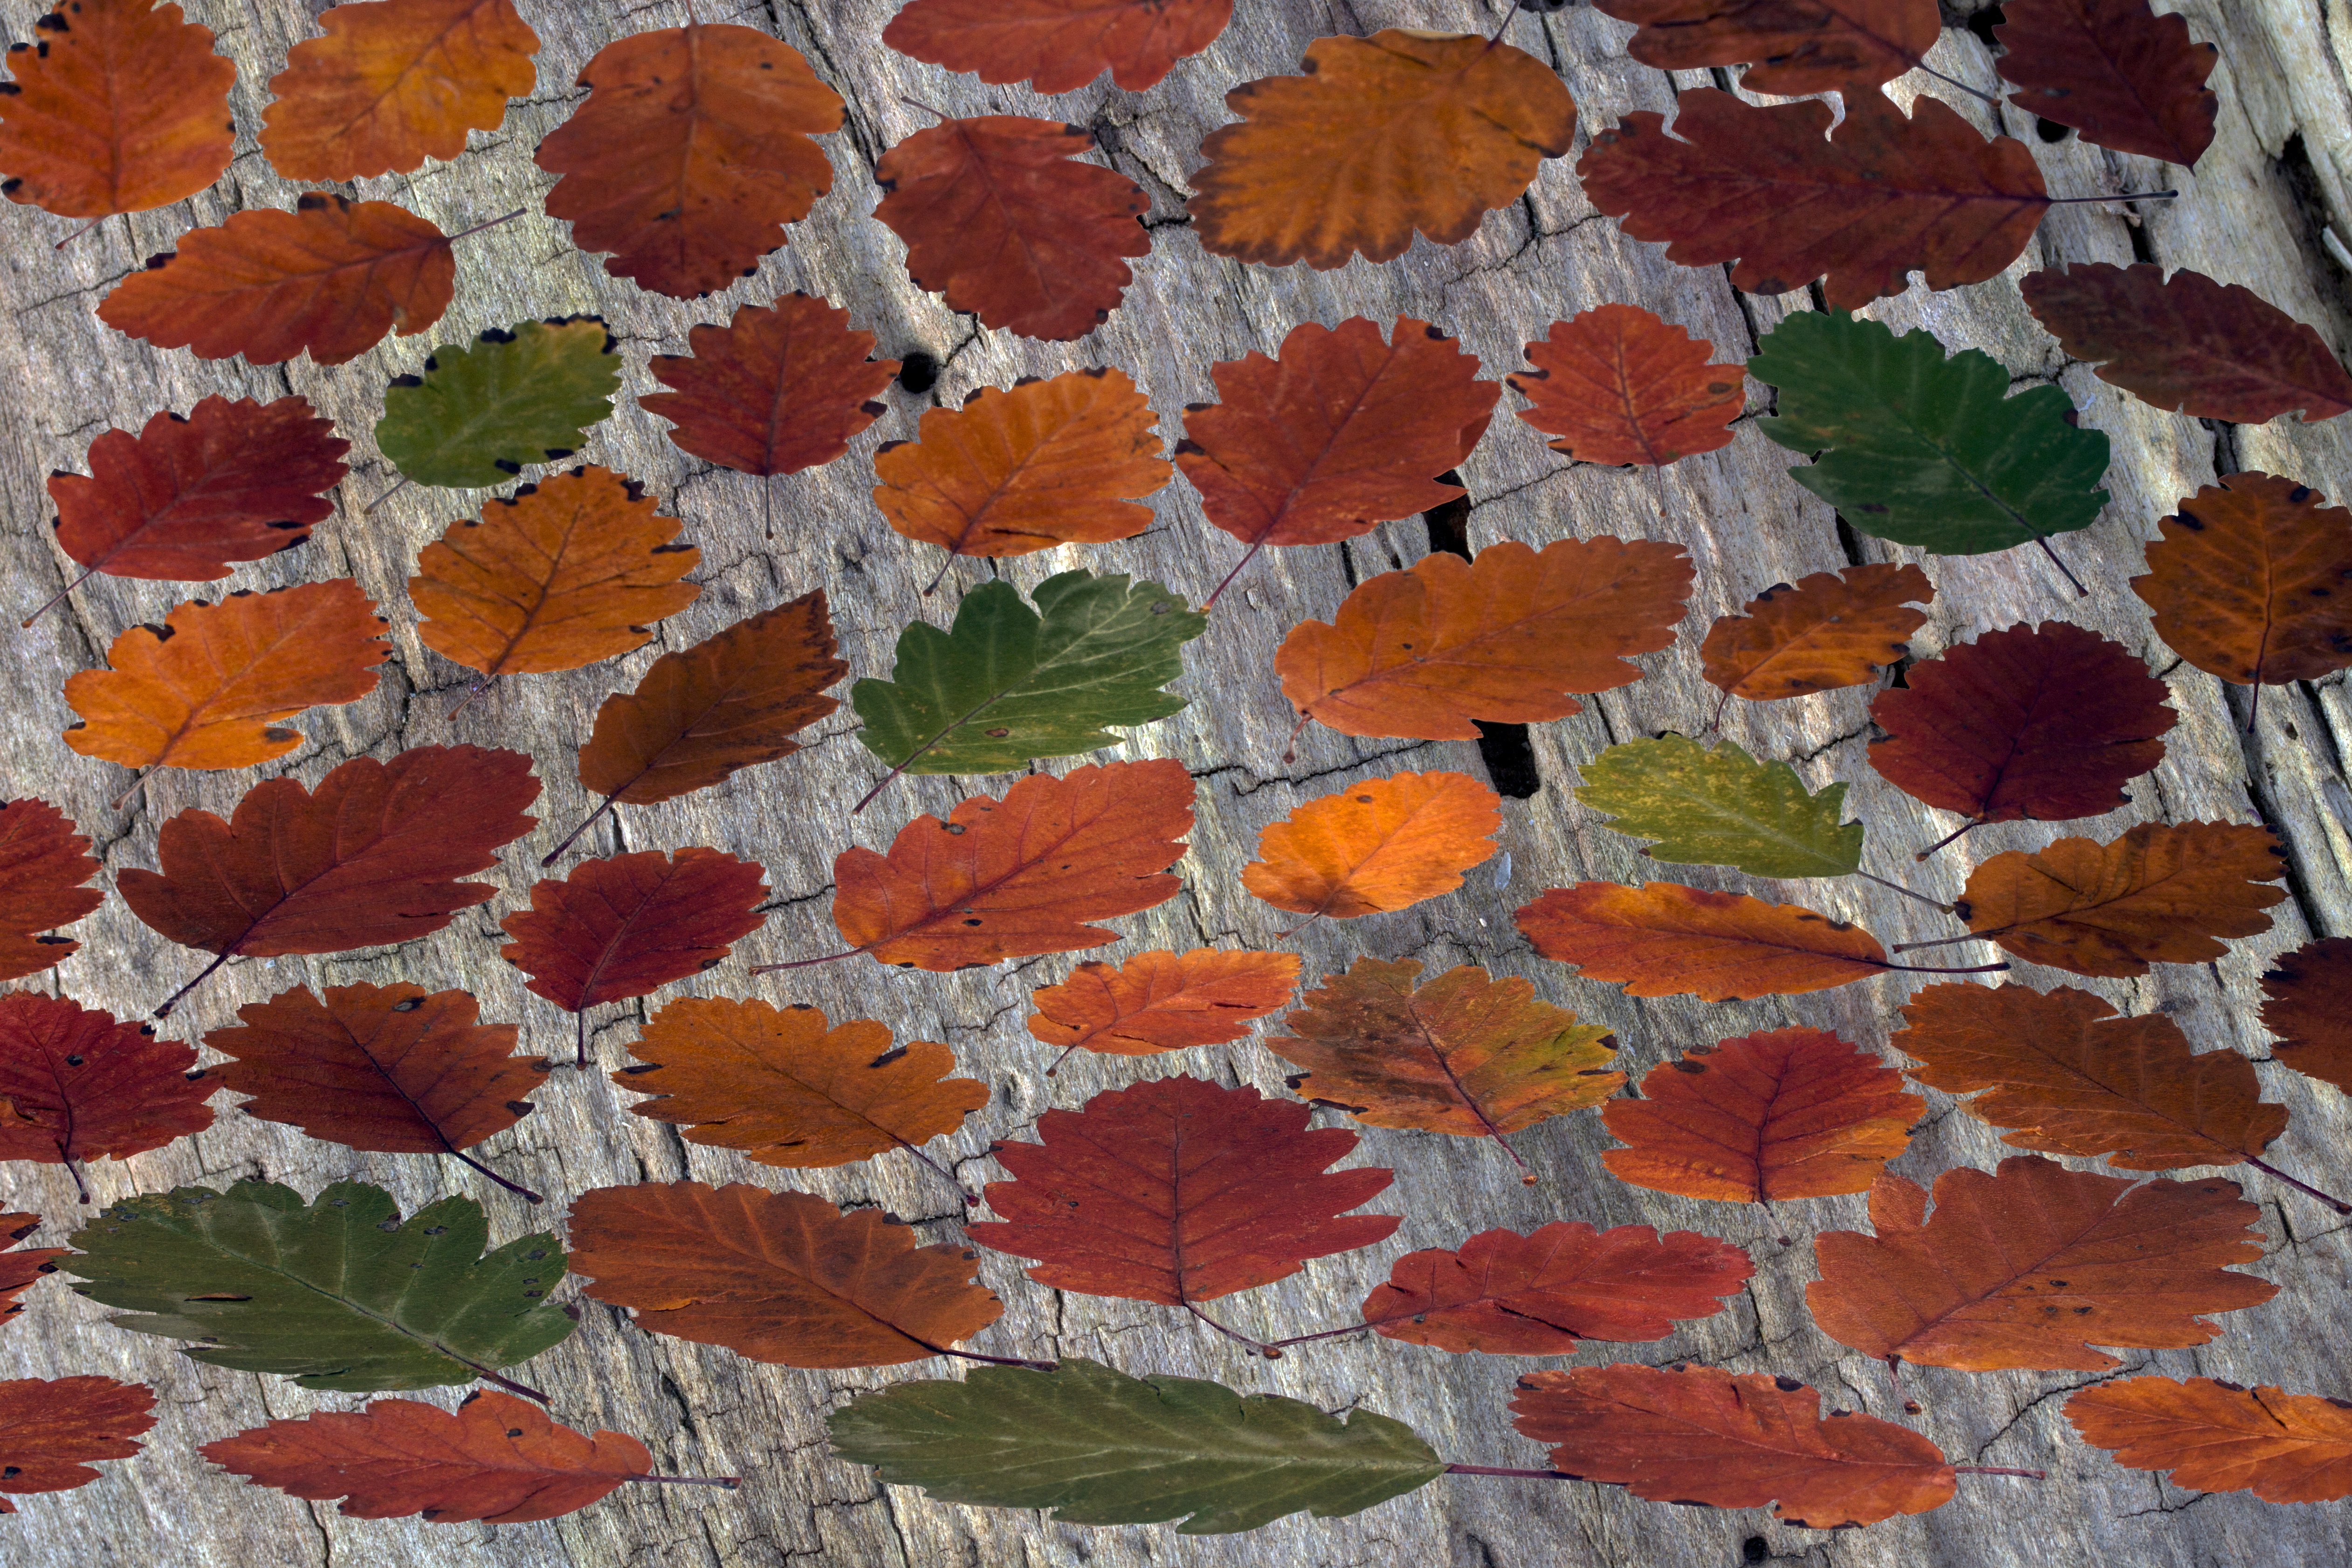
leaf, arid, flower, petal, dry, foliage, pattern, red, autumn, colorful, material, maple, arrangement, leaves, textile, art, design, composition, autumn leaf, true leaves, foliage leaf, flooring, quilting